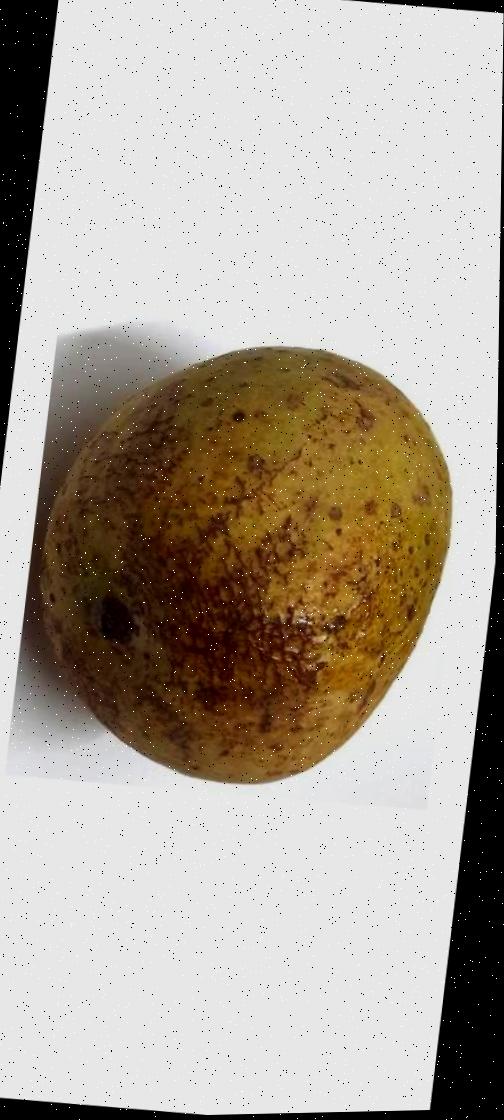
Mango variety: Gourmoti